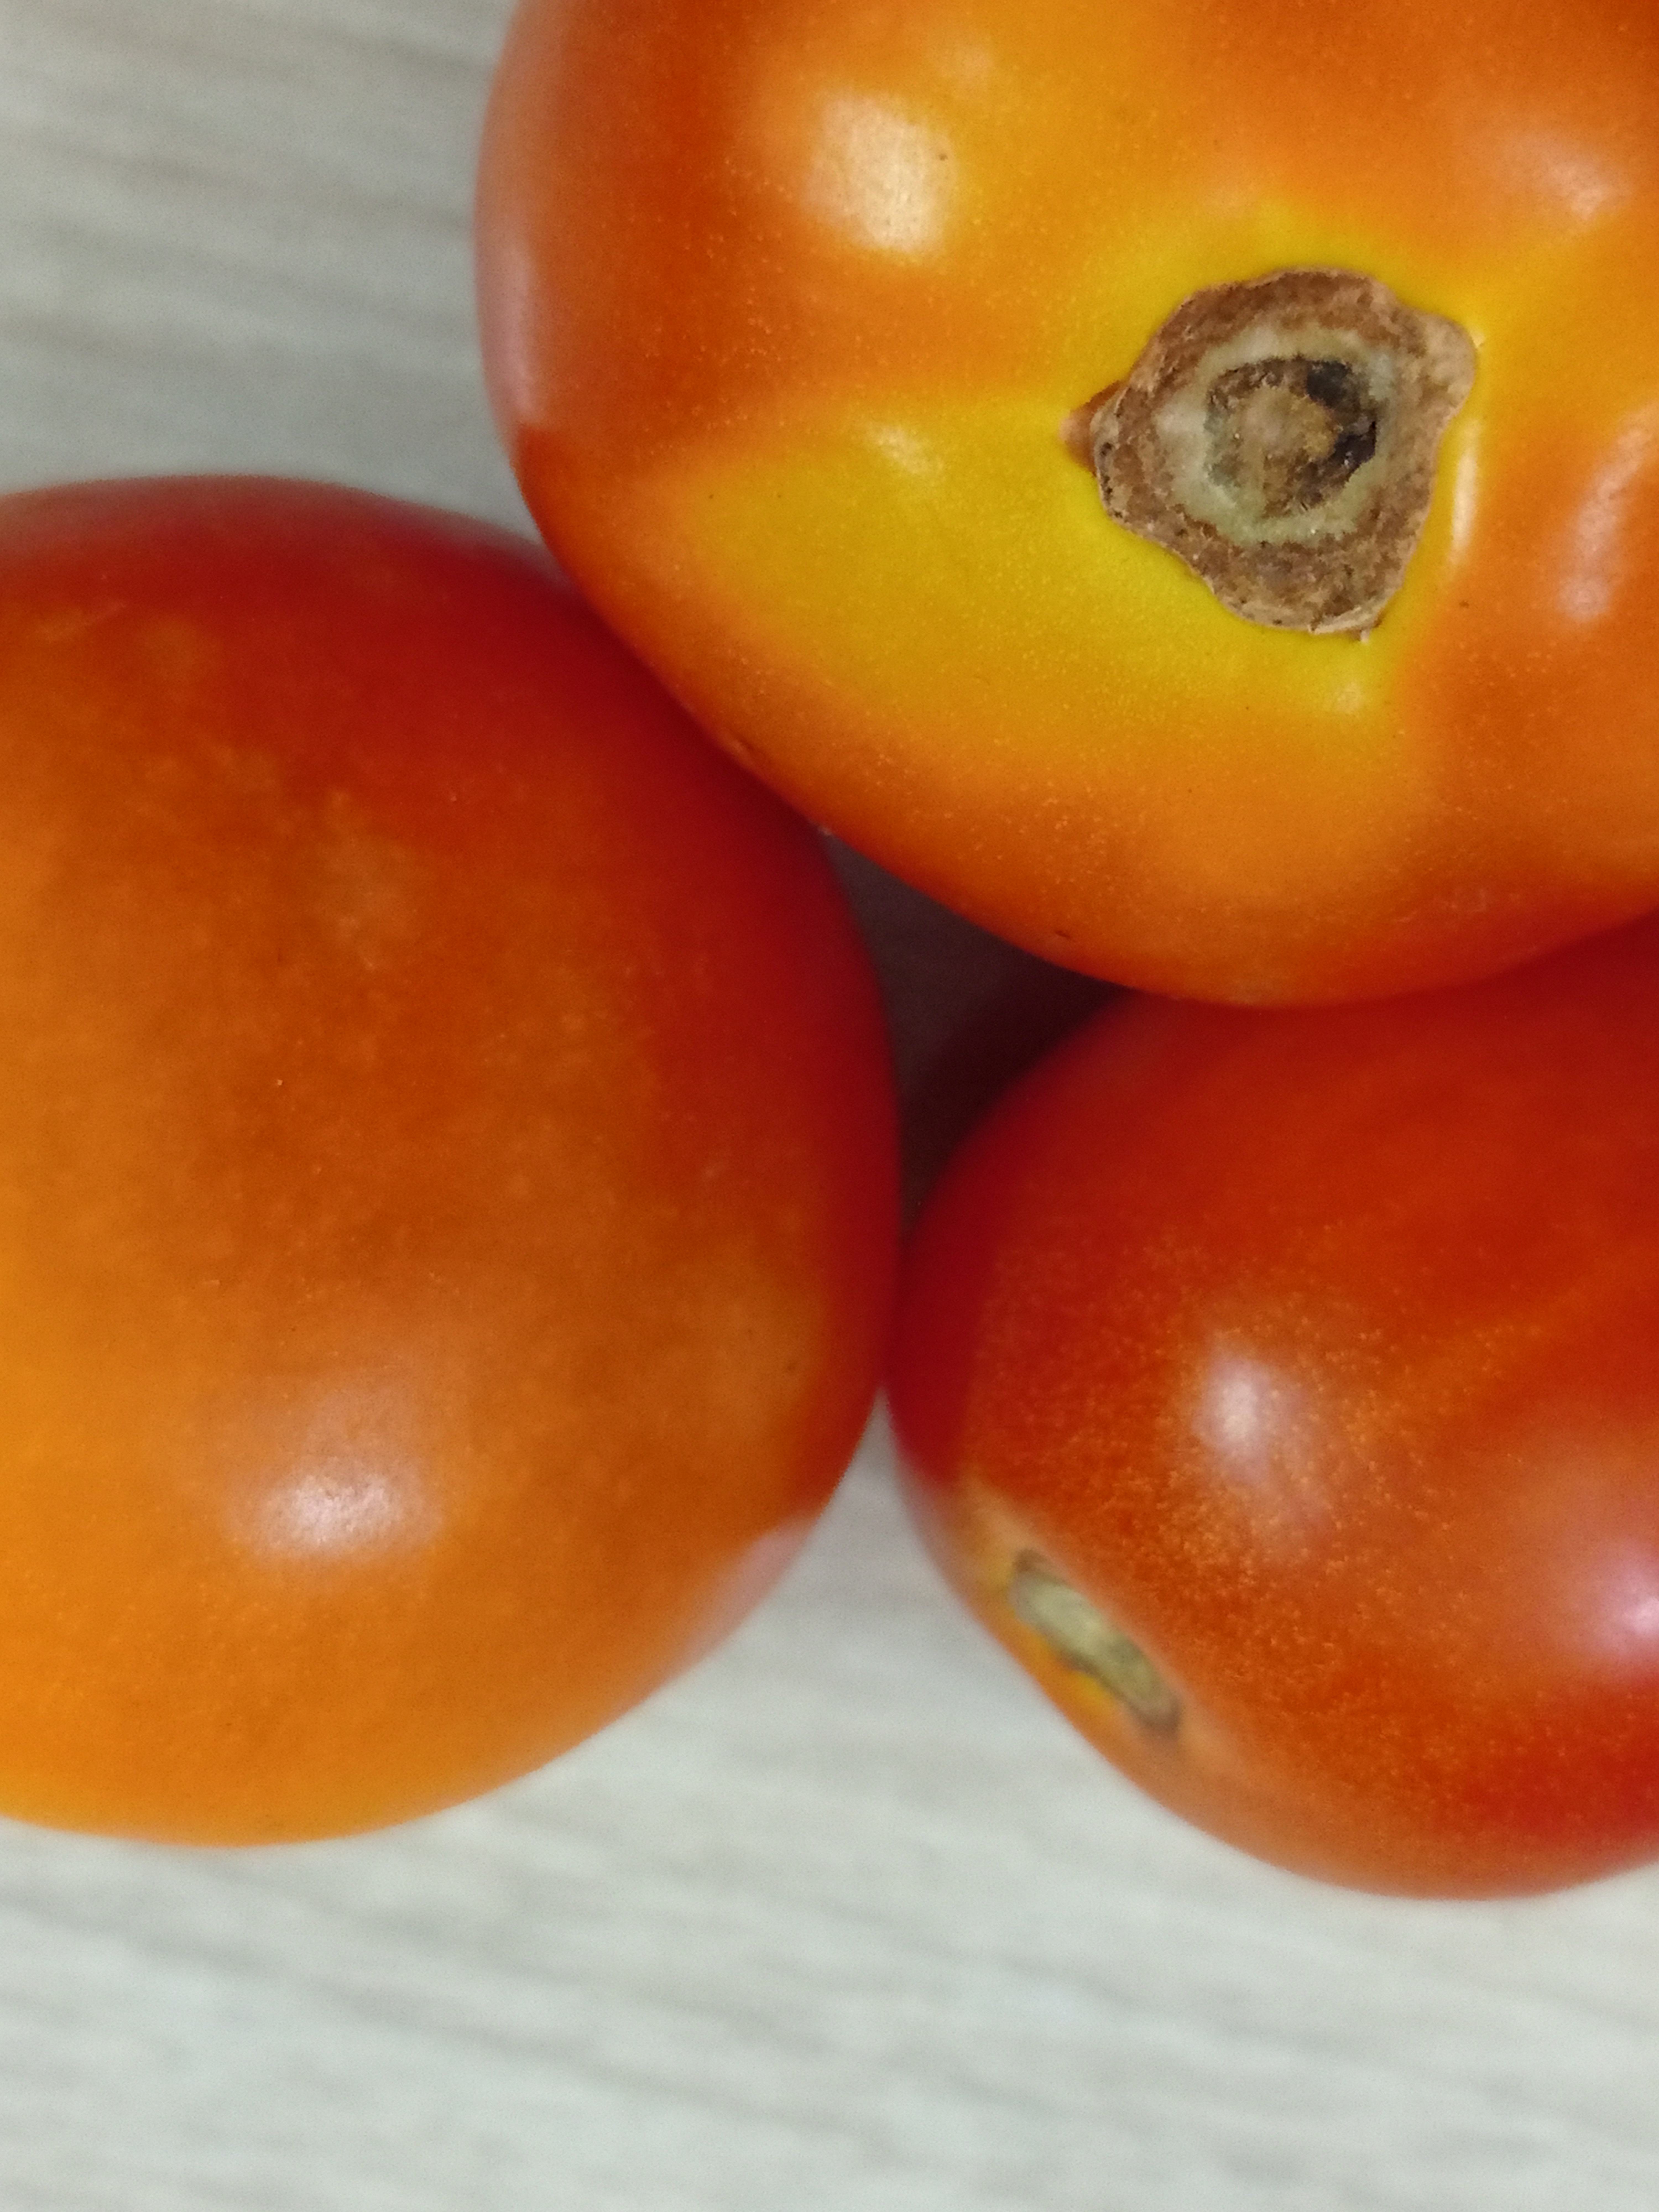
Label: Fresh